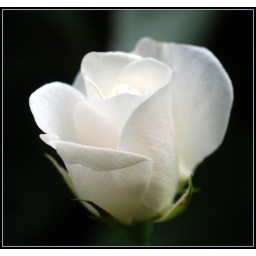
A White Rose Of Summer.Into our winter and this rose is still in flower